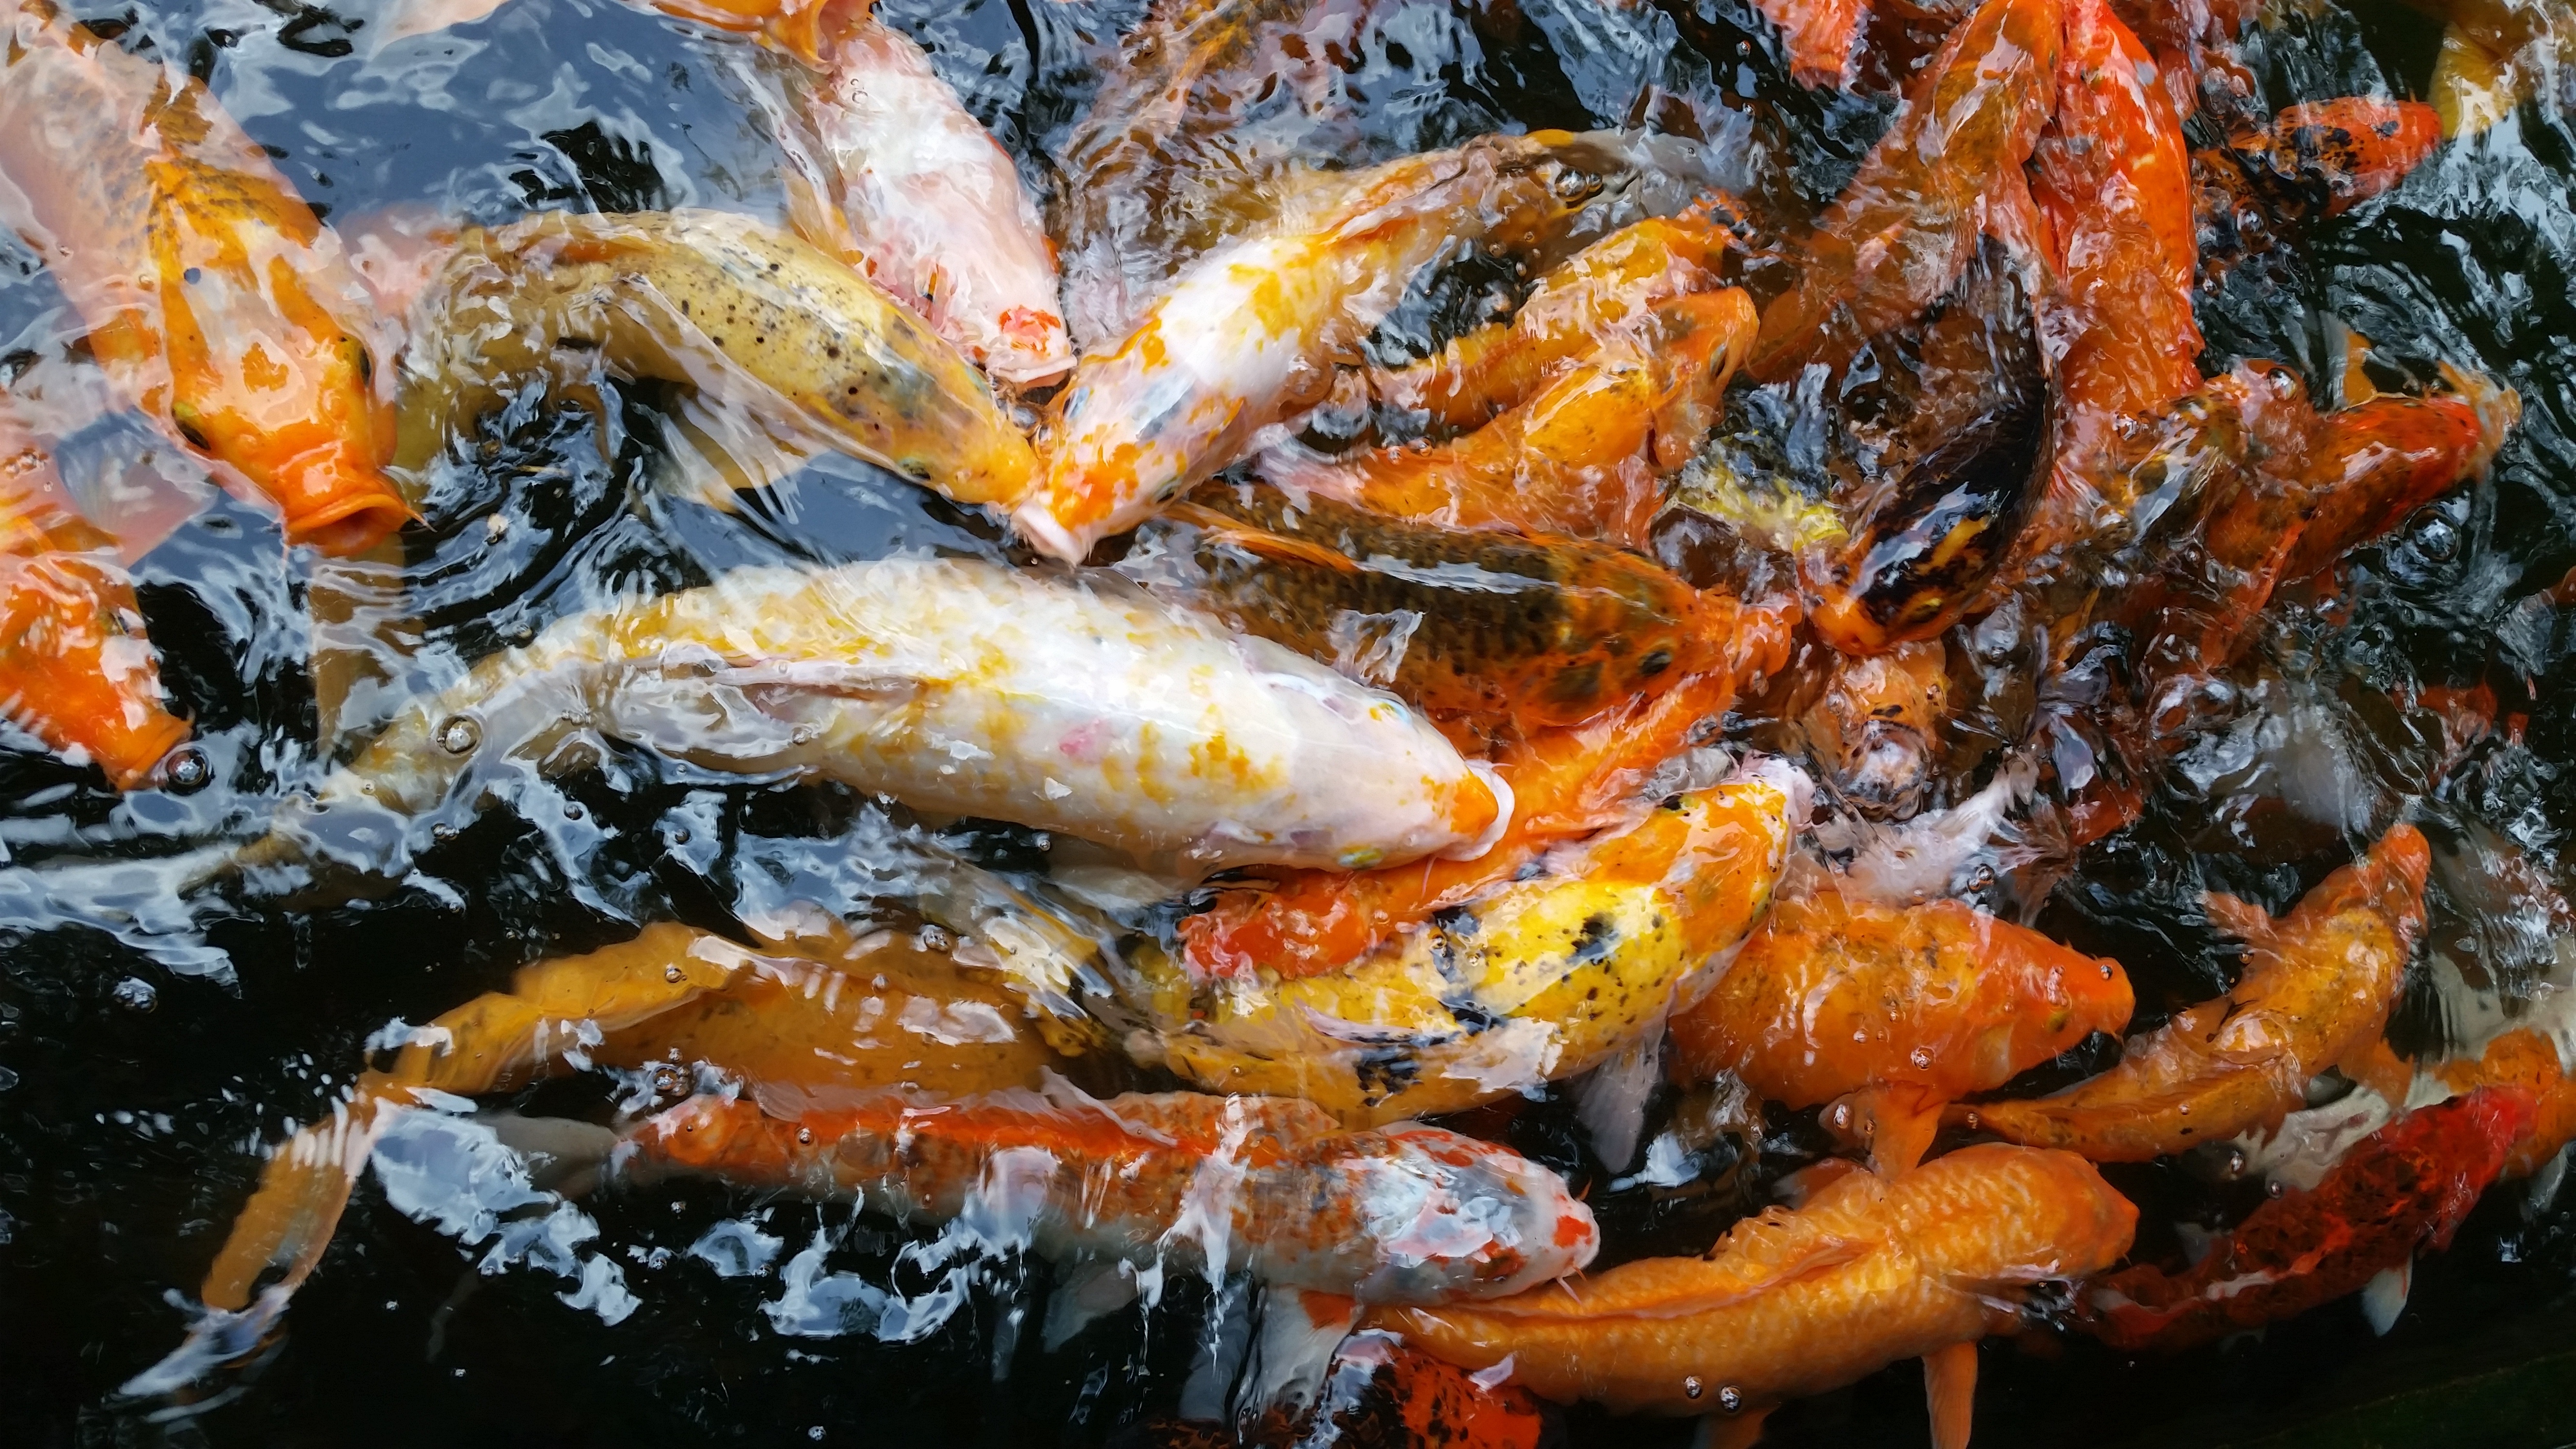
dish, food, seafood, fish, cuisine, koi